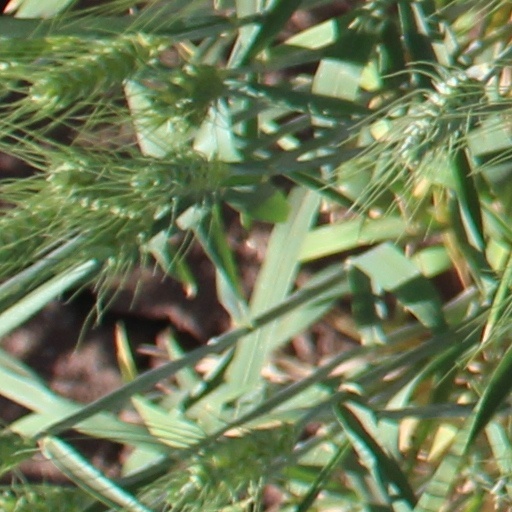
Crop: wheat